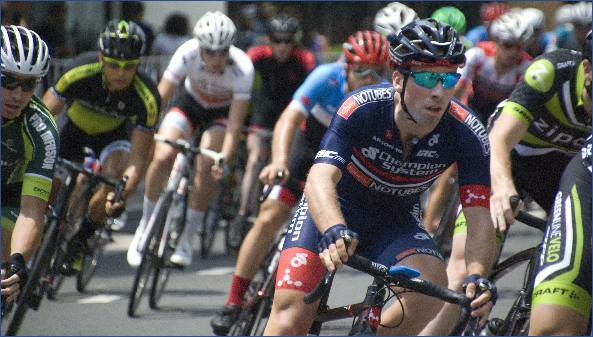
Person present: Yes